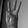
ASL letter: W